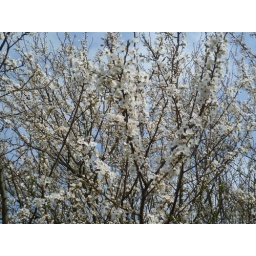
The Cherry tree was in flower down the farm track.